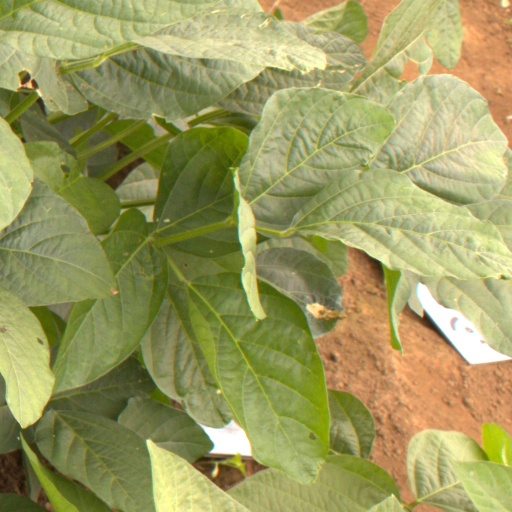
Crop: soybean